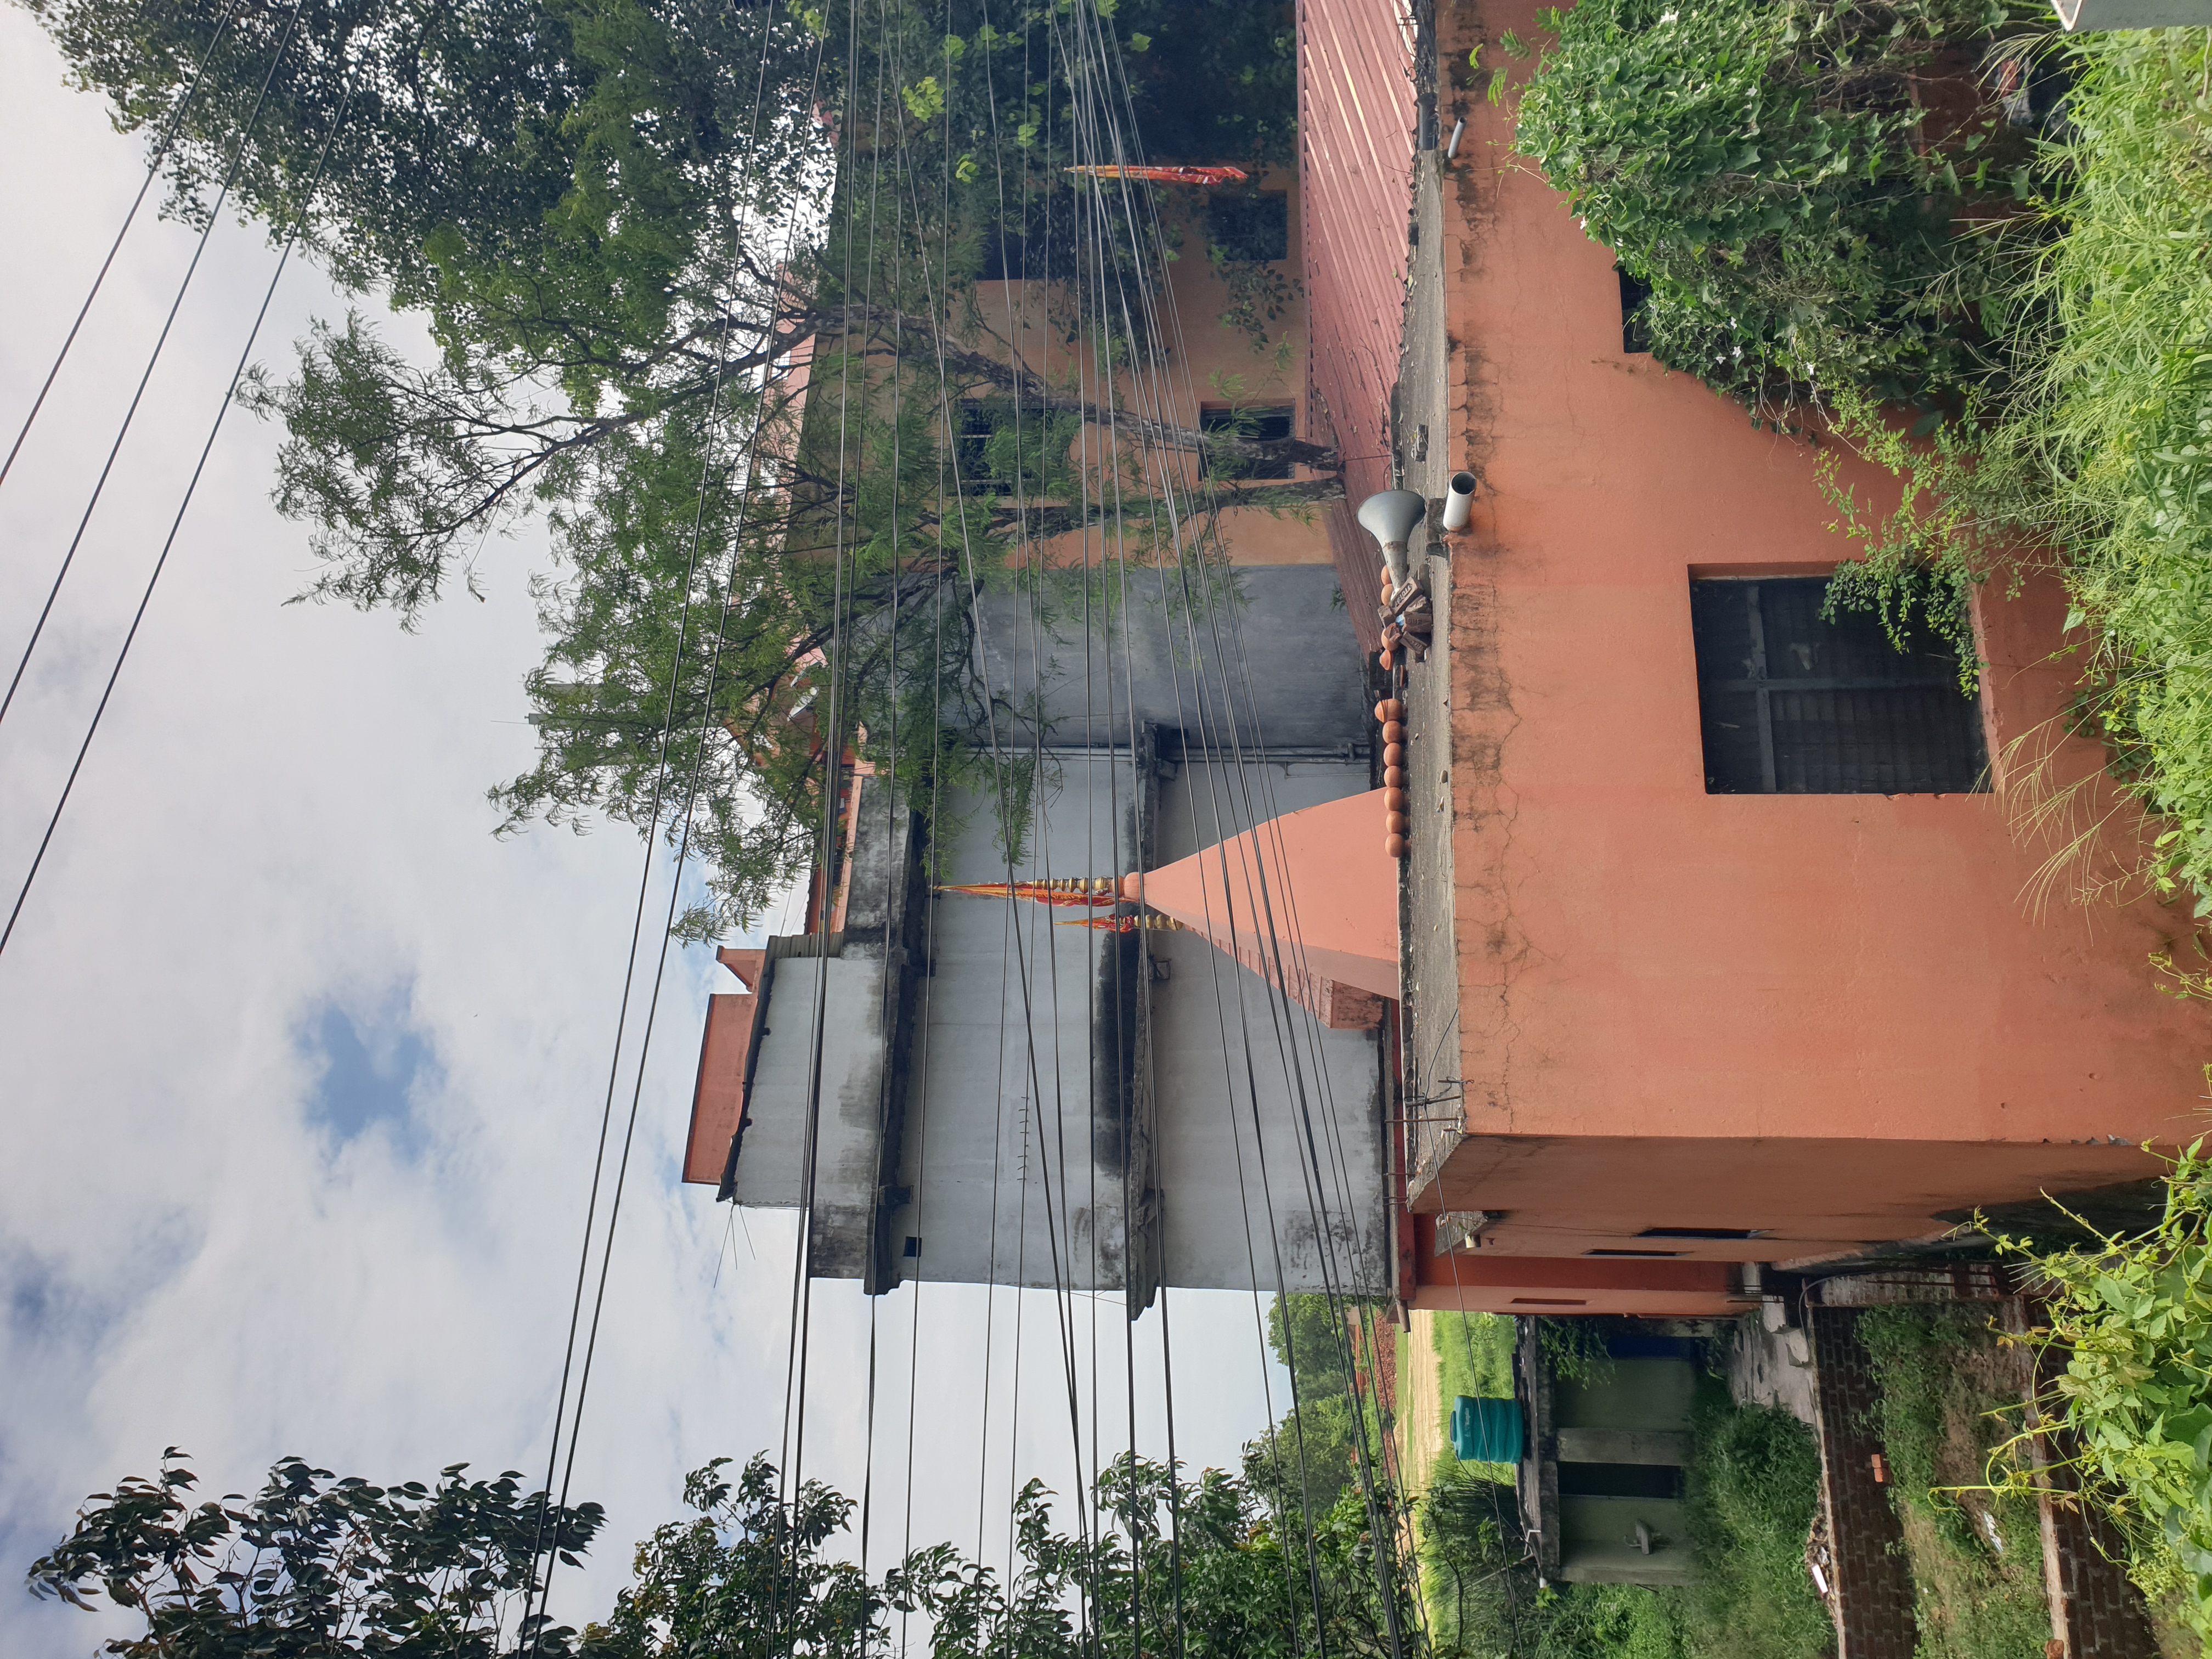
Heritage site: Bhairahawa_Hanuman_Temple